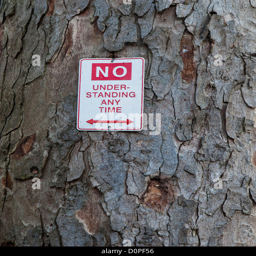
sign on a tree which is home to a creative community